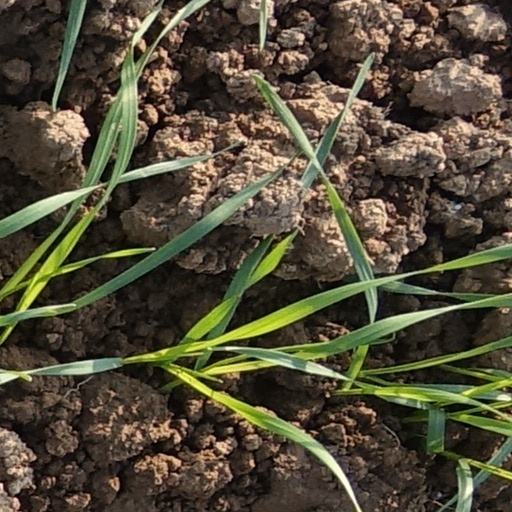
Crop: wheat